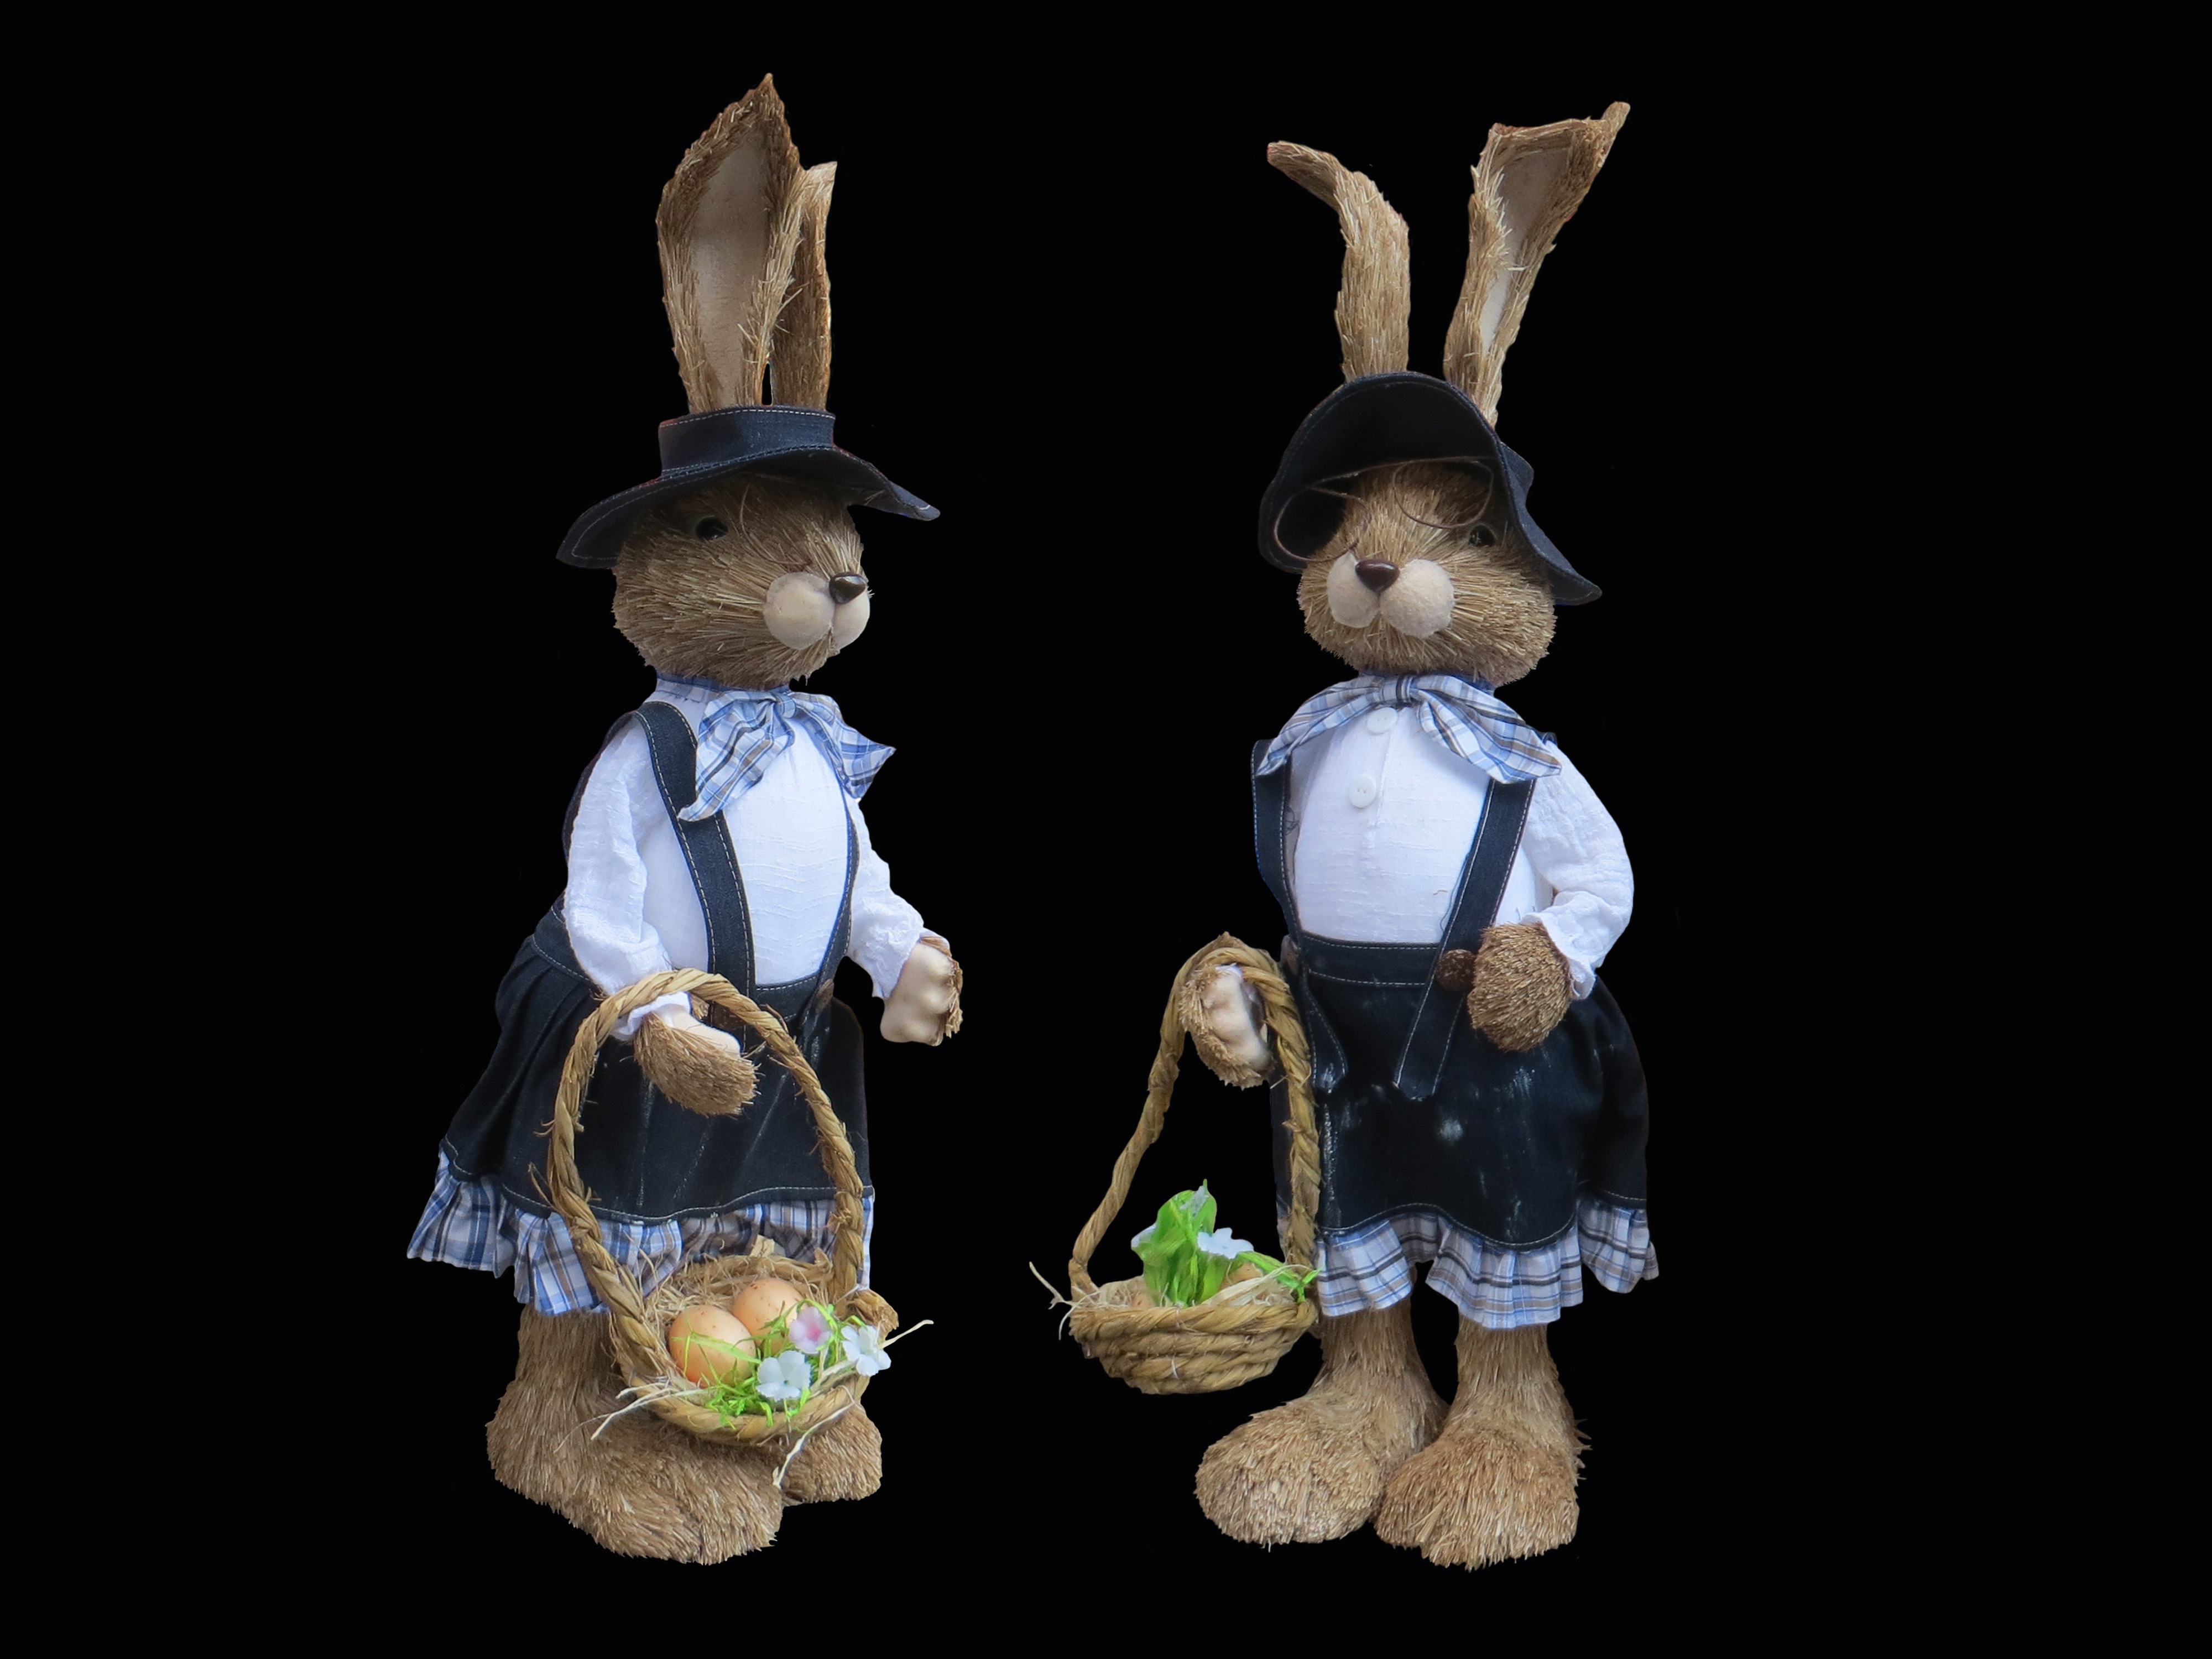
spring, toy, hare, figurine, easter, easter bunny, easter decoration